Old Bonalbo

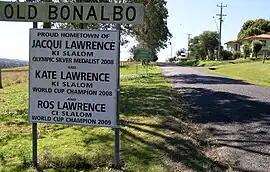
The entry signs to Old Bonalbo

Old Bonalbo is a rural village located 770 km north of Sydney, near Haystack Mountain in the Northern Rivers region of New South Wales, Australia. It is from the regional centre of Kyogle and it sits within the Kyogle Council local government area.